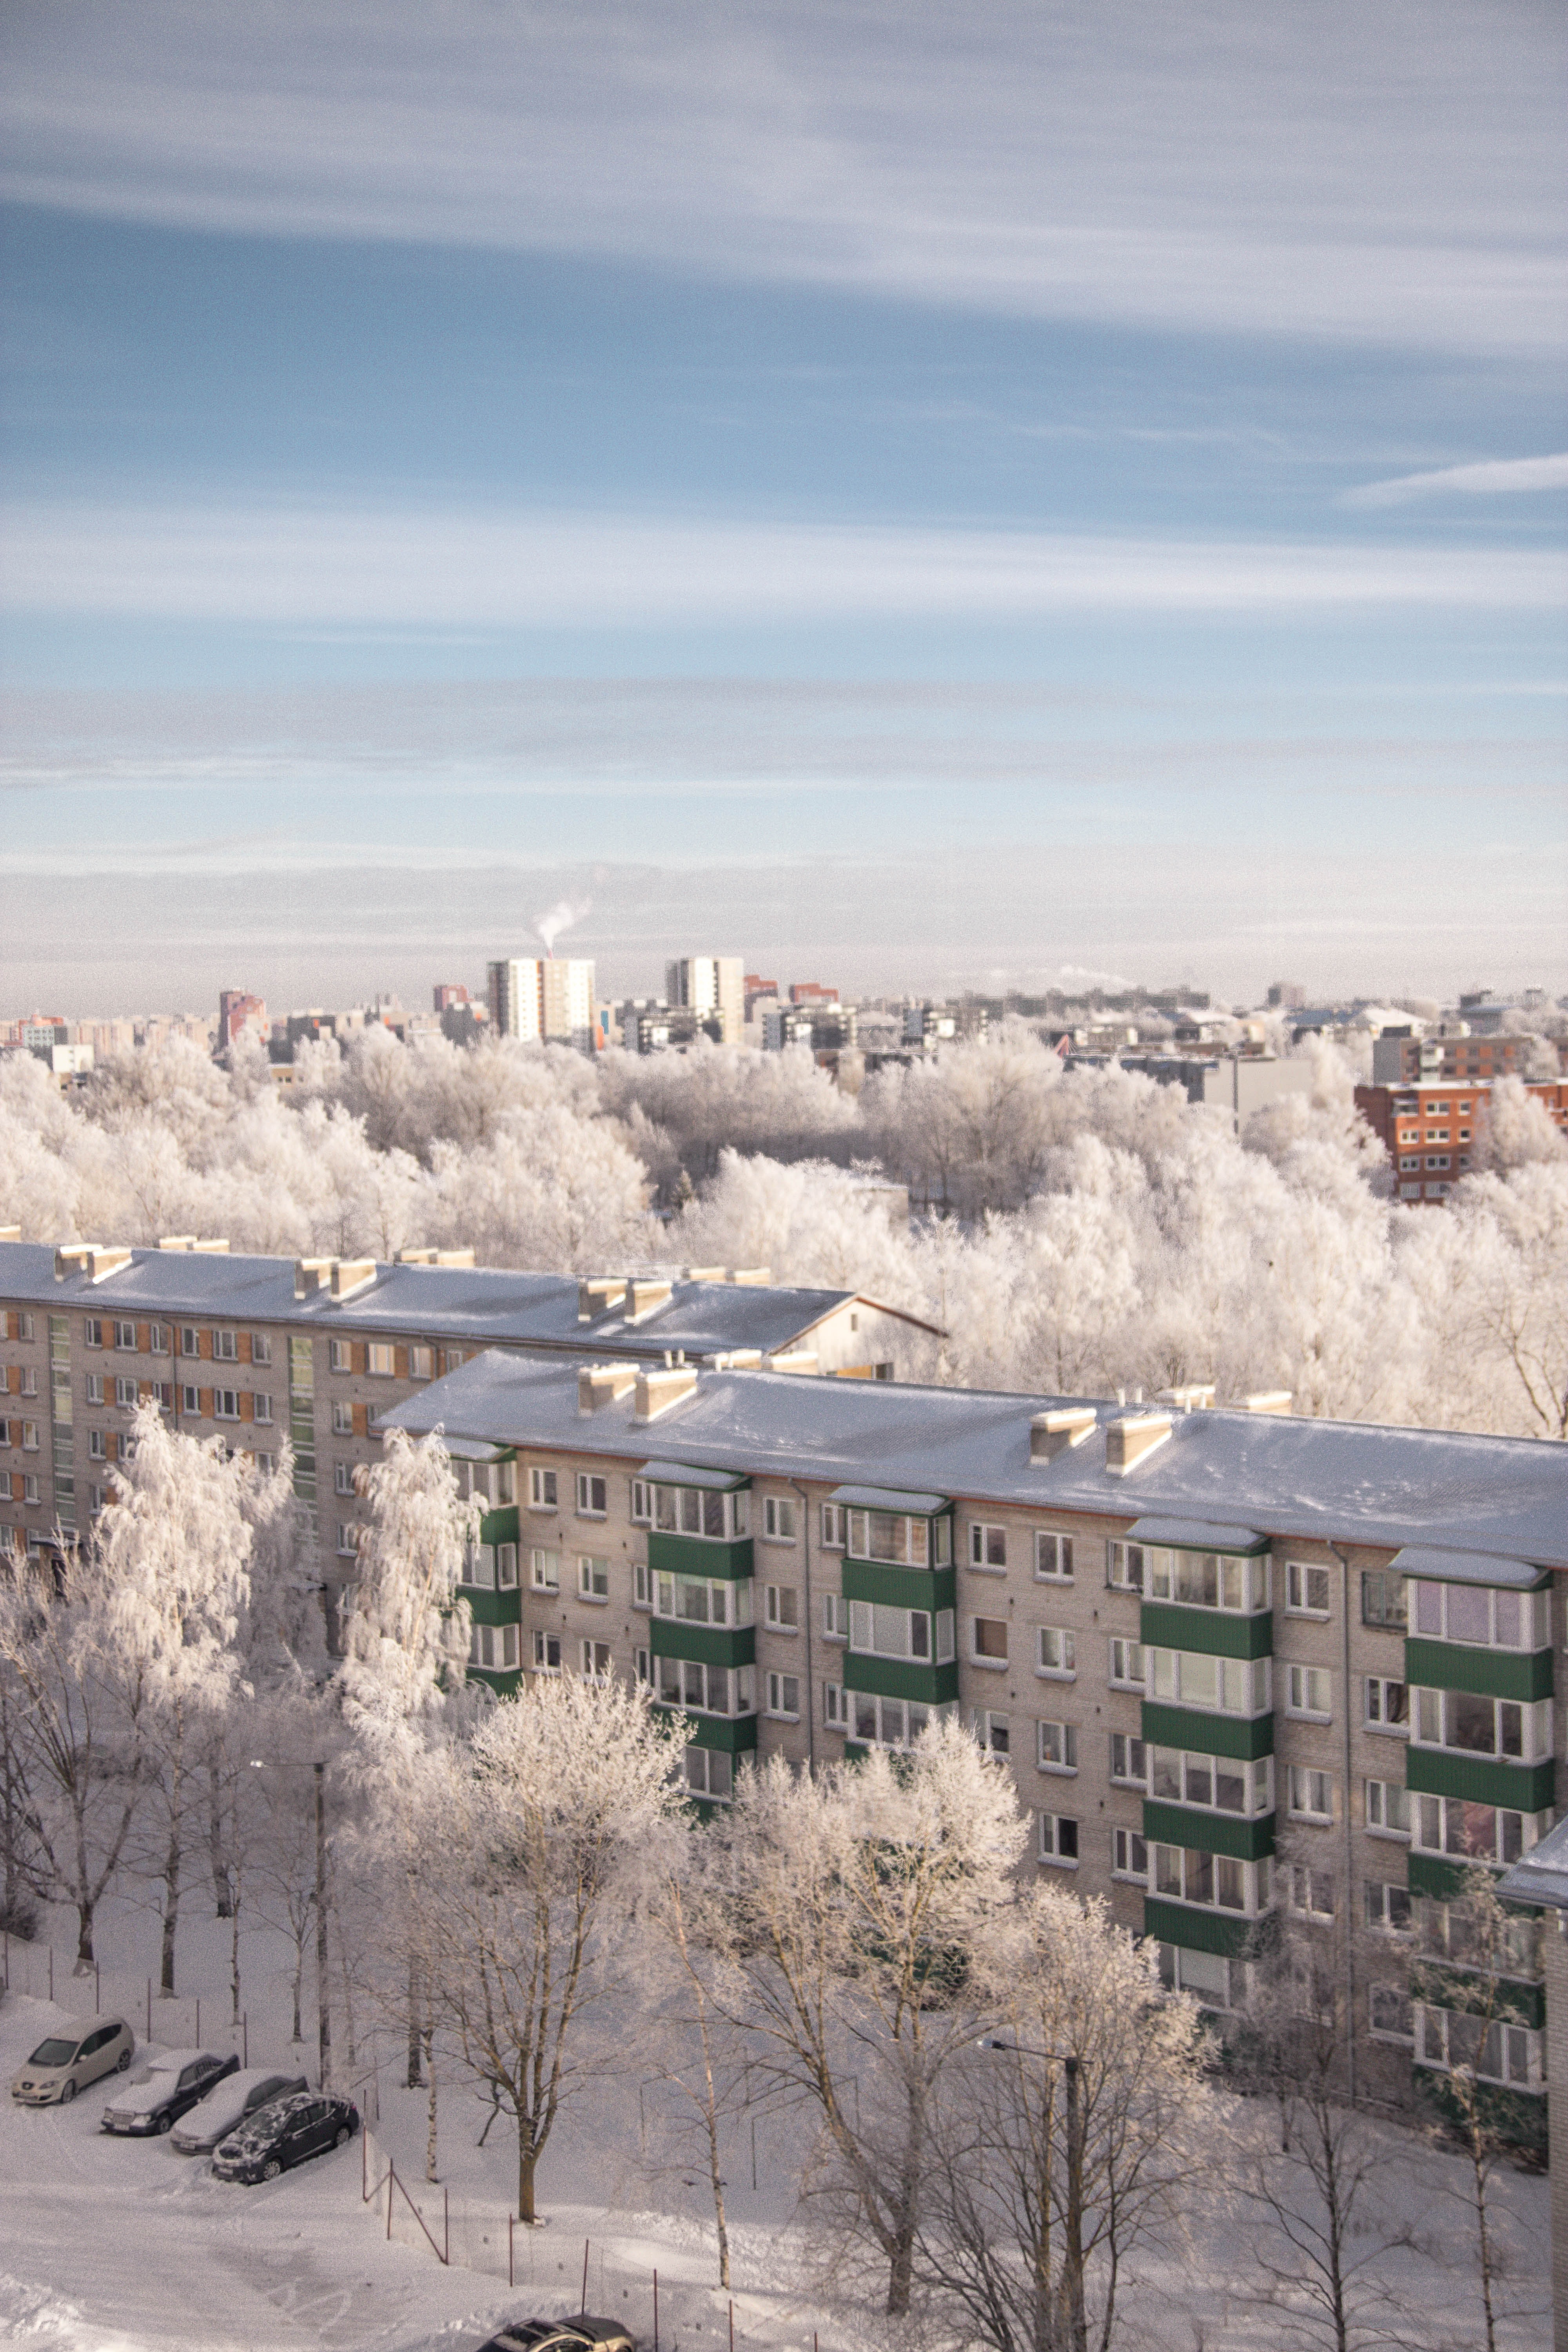
snow, winter, sky, freezing, urban area, daytime, town, city, human settlement, tree, architecture, building, ice, cloud, residential area, mountain range, mountain, photography, roof, cityscape, downtown, hill, landscape, house, metropolis, horizon, window, winter storm, blizzard, frost, suburb